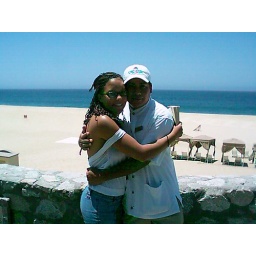
my favorite pool boy (note the book in my hand)